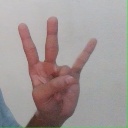
अक्षर: क्ष